Guancheng Subdistrict

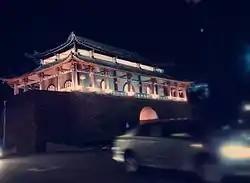
The night view of Ying'en Men in West Gate Avenue of Guancheng Subdistrict.

As of 2019, the subdistrict's GDP totaled ¥21.595 billion, fixed asset investment totaled ¥2.946 billion, retail sales totaled ¥13.440 billion, and the subdistrict's tax revenue totaled ¥4.581 billion.